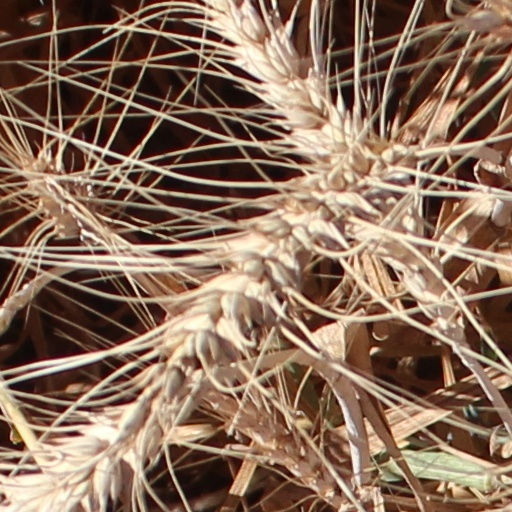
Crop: wheat